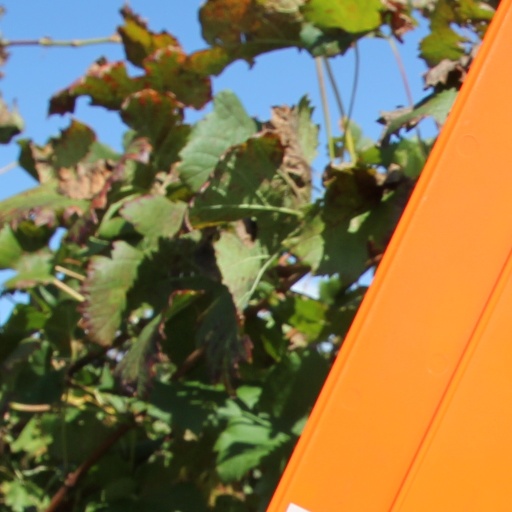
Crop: grape